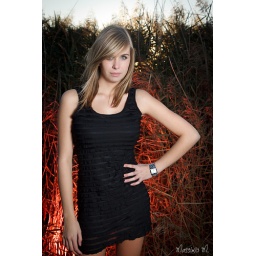
Shot at the Lommelse Sahara around sunset. Used 1 shoot through umbrella and 1 bare flash with red gel...